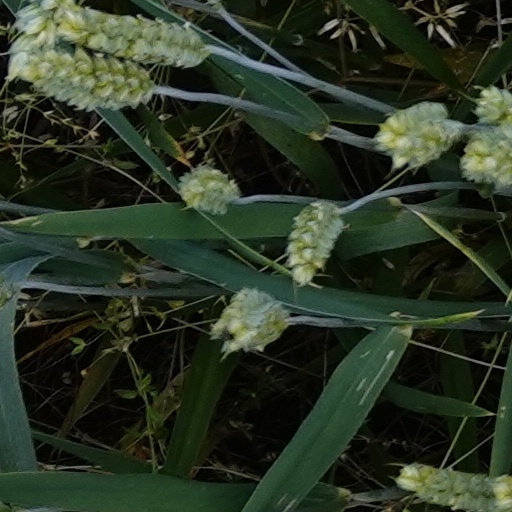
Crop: wheat